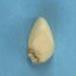
Maize quality: Good